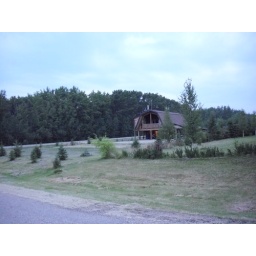
A barn like house and the field around it next to the golf course